Manila Trench

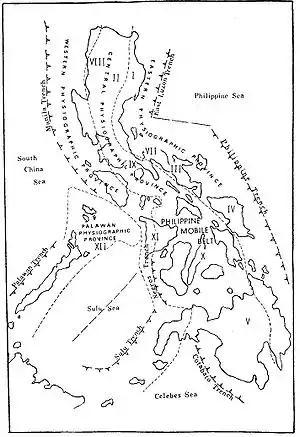
The Manila Trench near western Luzon and Mindoro, the Philippine Trench in the east, and the Philippine Mobile Belt.

The Manila Trench is an oceanic trench in the Pacific Ocean, located west of the islands of Luzon and Mindoro in the Philippines. The trench reaches a depth of about , in contrast with the average depth of the South China Sea of about . It is created by subduction, in which the Sunda Plate (part of Eurasian Plate) is subducting under the Philippine Mobile Belt, producing this almost N-S trending trench. The convergent boundary is terminated to the north by the Taiwan collision zone, and to the south by the Mindoro terrane (Sulu-Palawan block colliding with SW Luzon). It is an area pervaded by negative gravity anomalies.